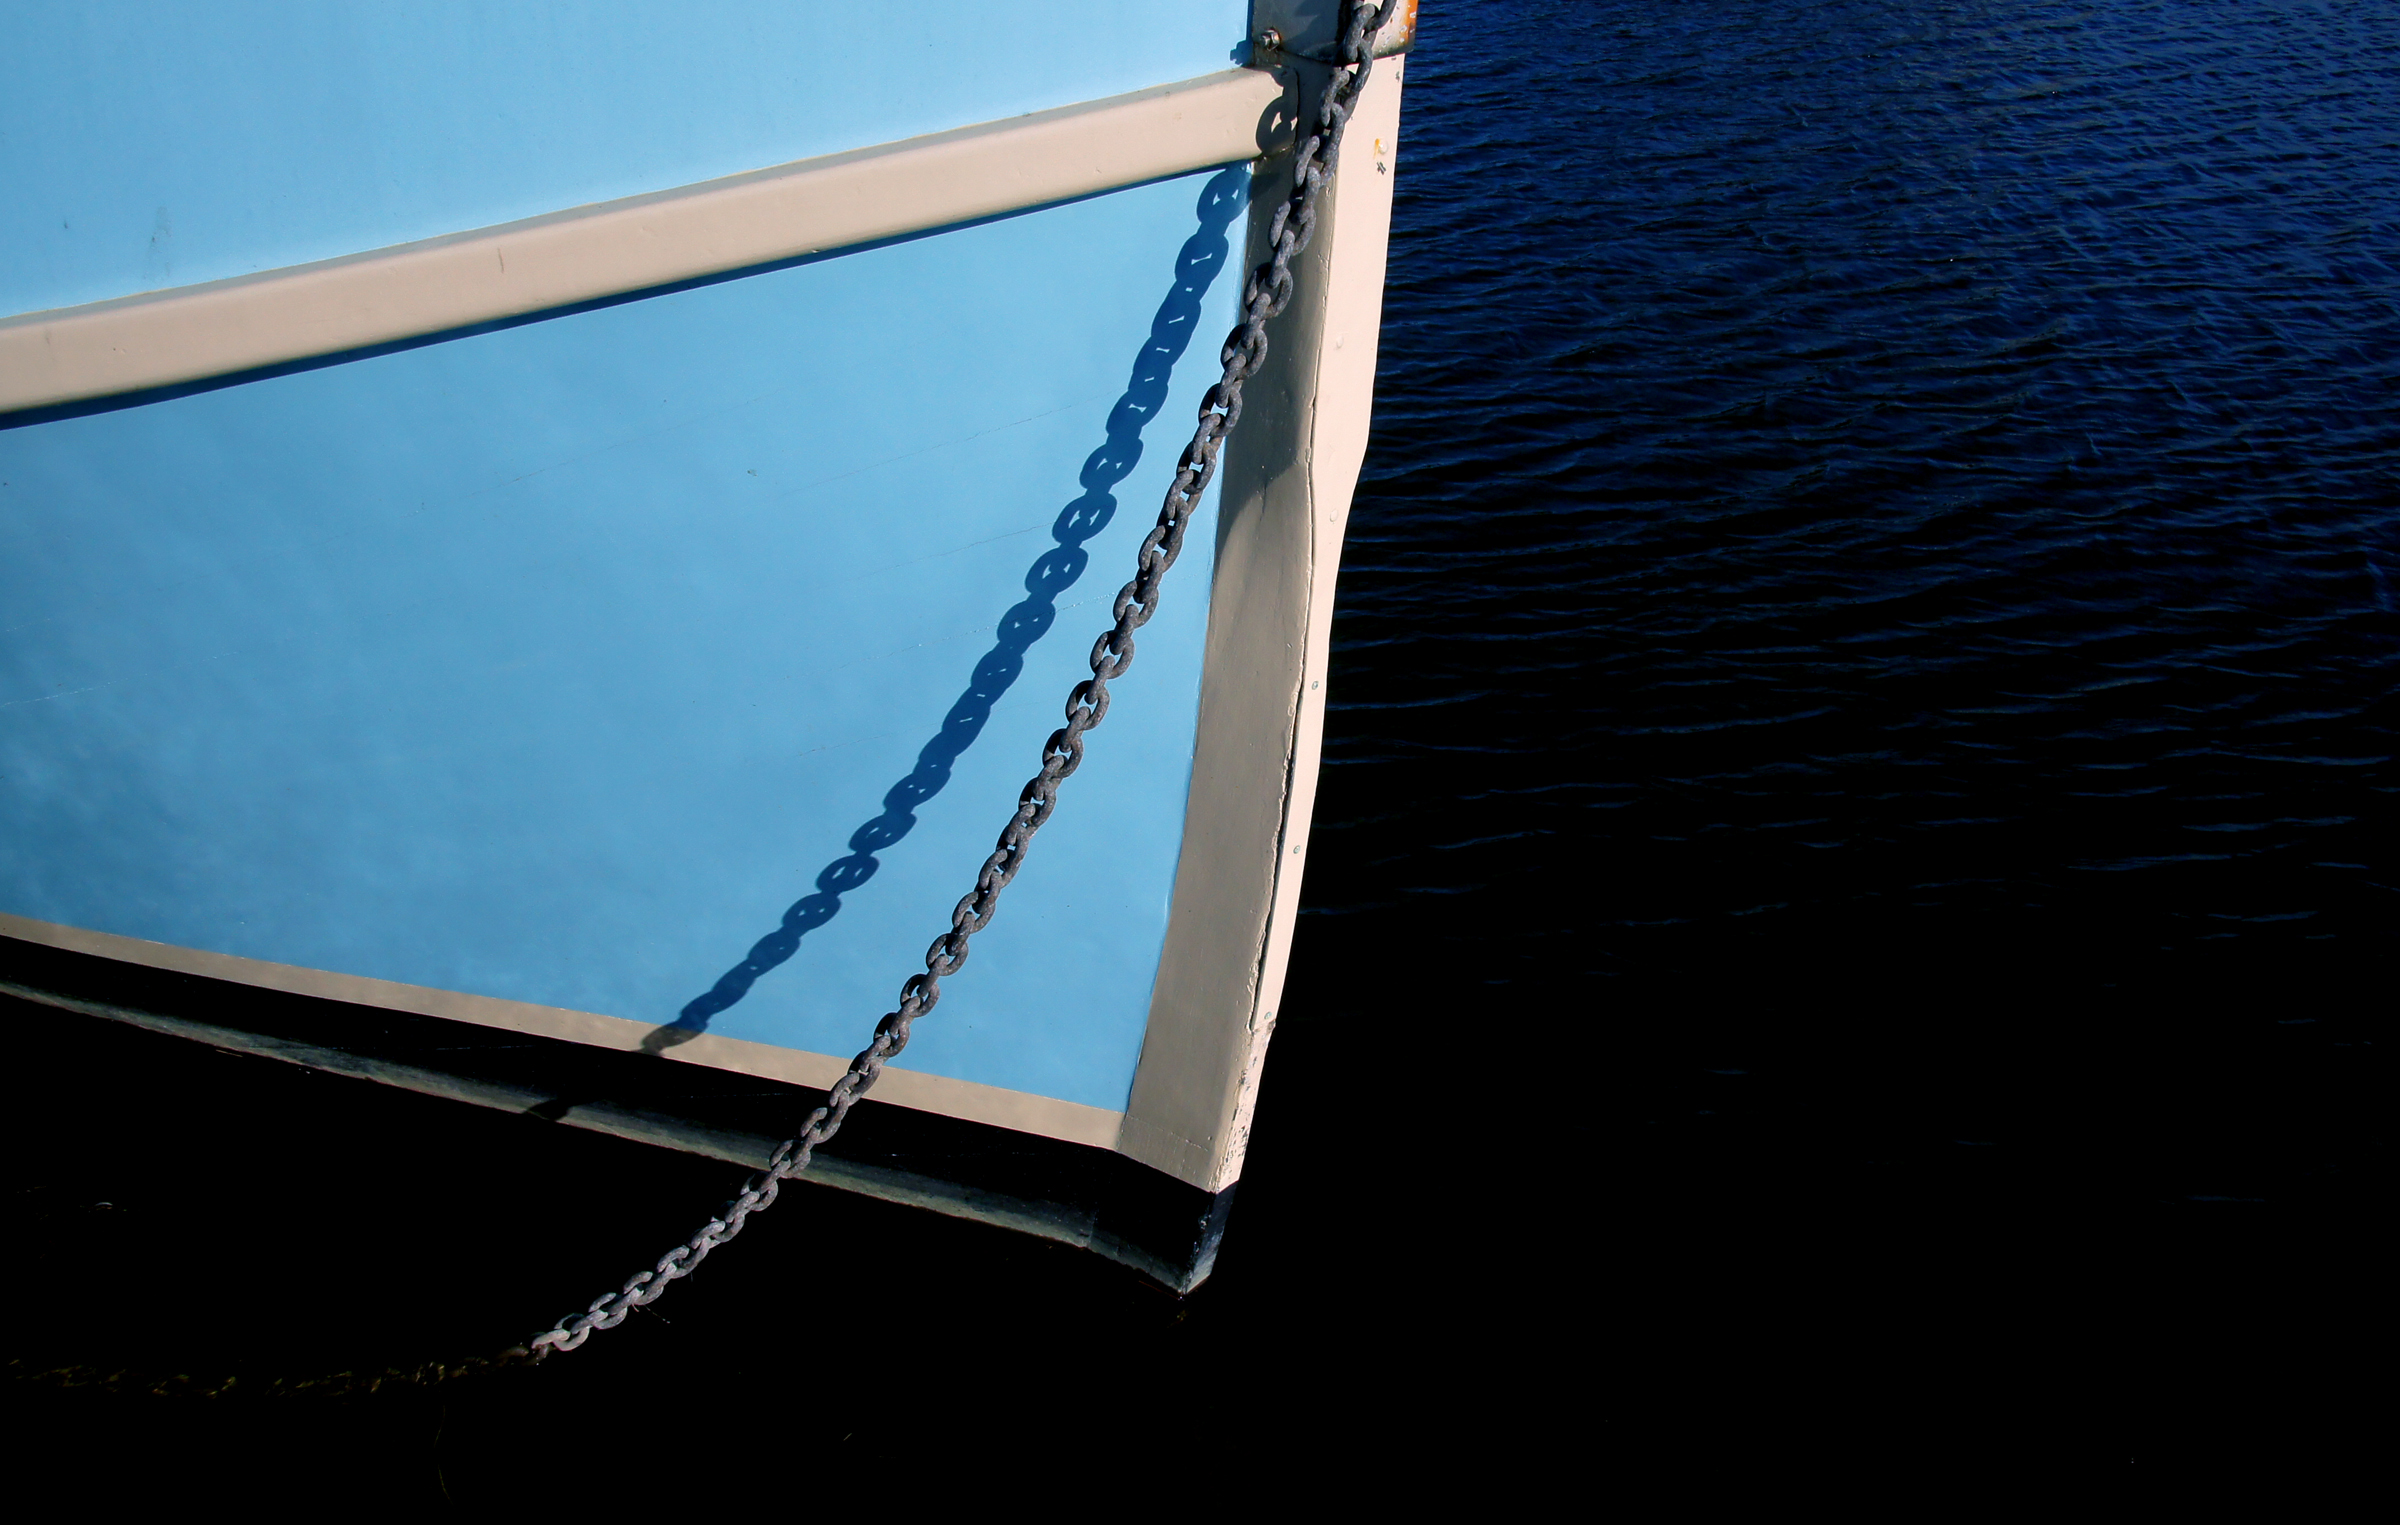
wing, boat, chain, line, vehicle, blue, sail, bow, blueboat, sonydslra580